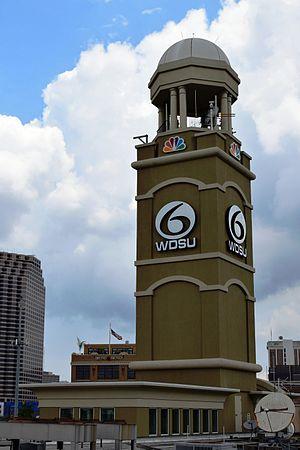
WDSU est une station de télévision américaine située à La Nouvelle-Orléans, en Louisiane. Elle est détenue par Hearst Television, filiale de Hearst Corporation, et fait partie du réseau de télévision NBC.